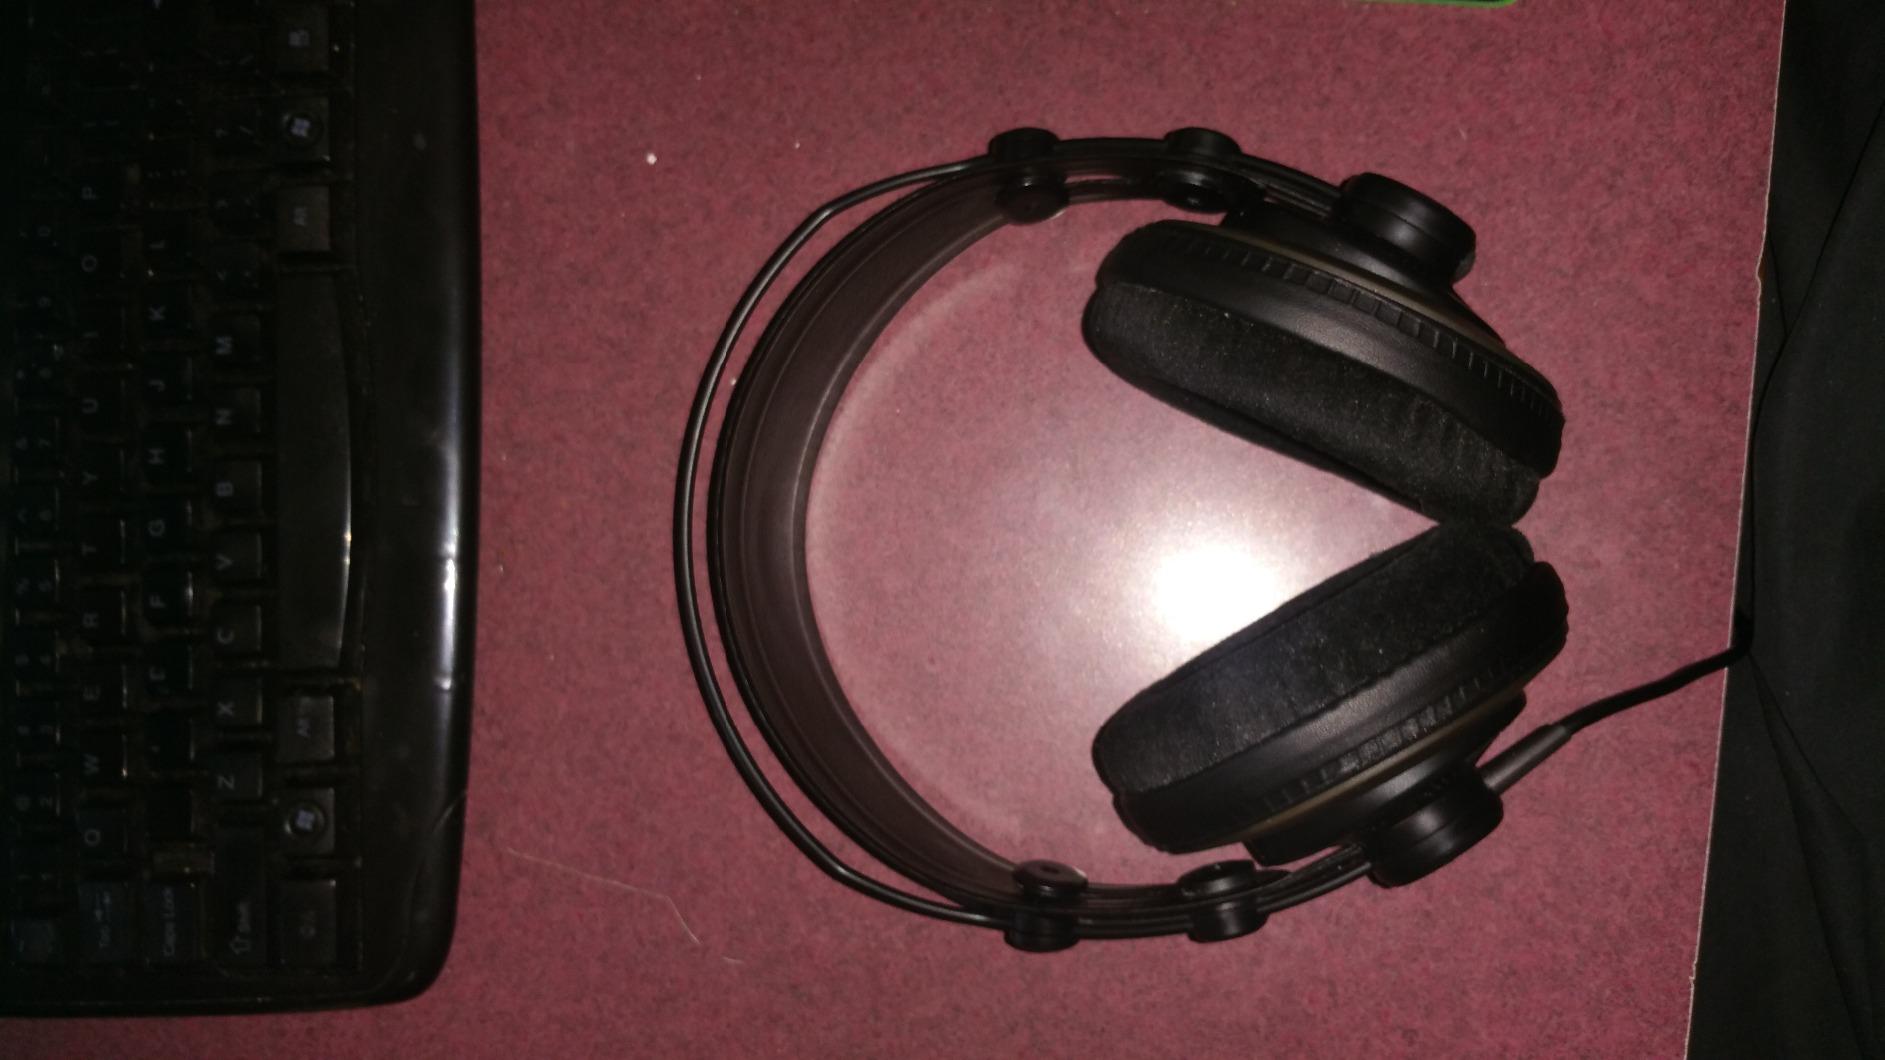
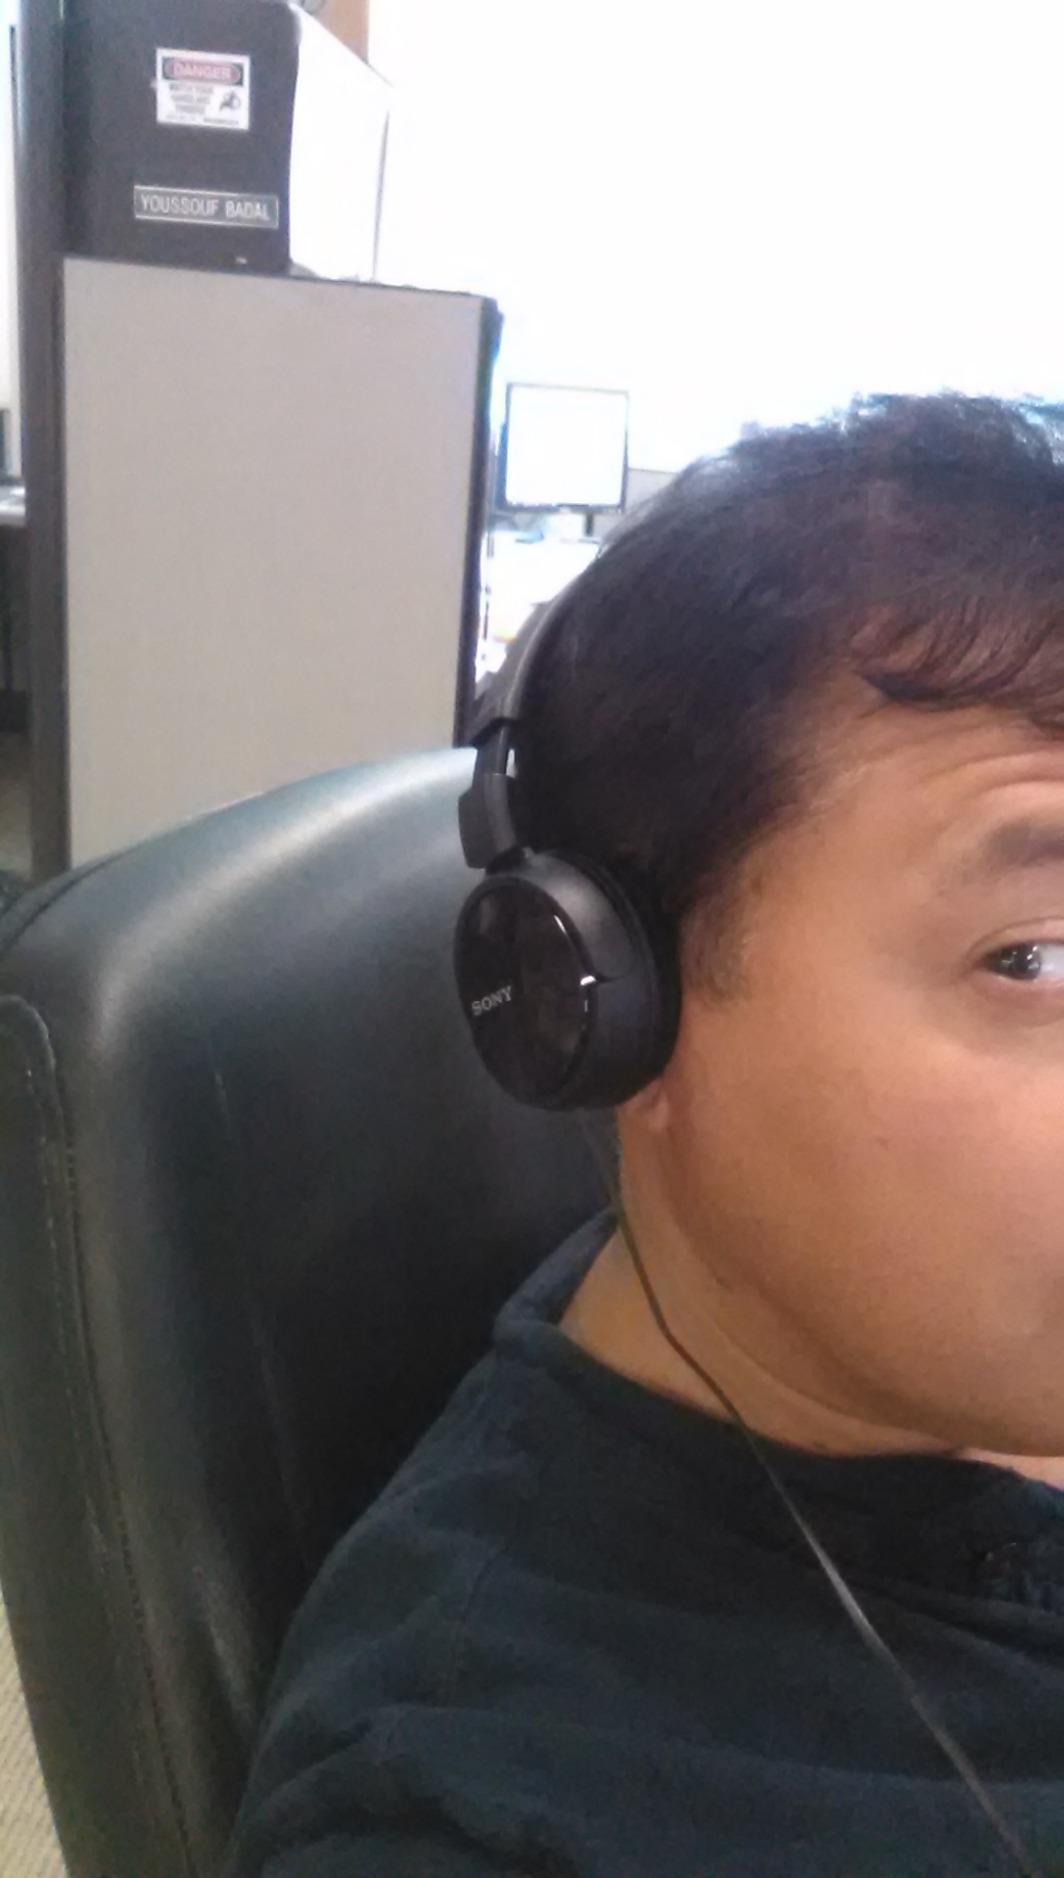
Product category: headphones
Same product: no